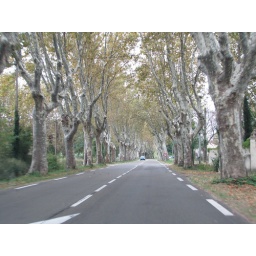
Sycamore trees line the smaller roads in Provence